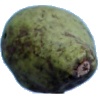
Label: pear_stone